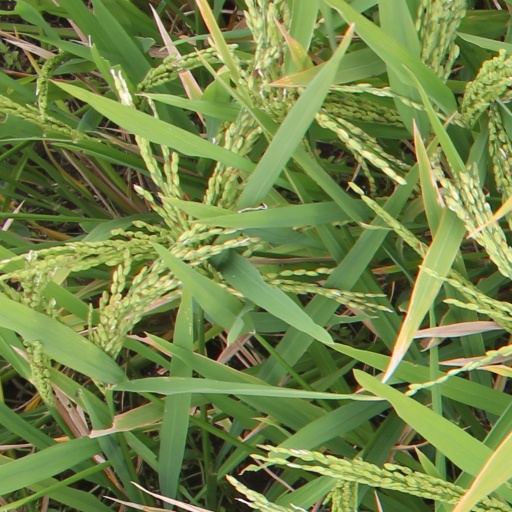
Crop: rice